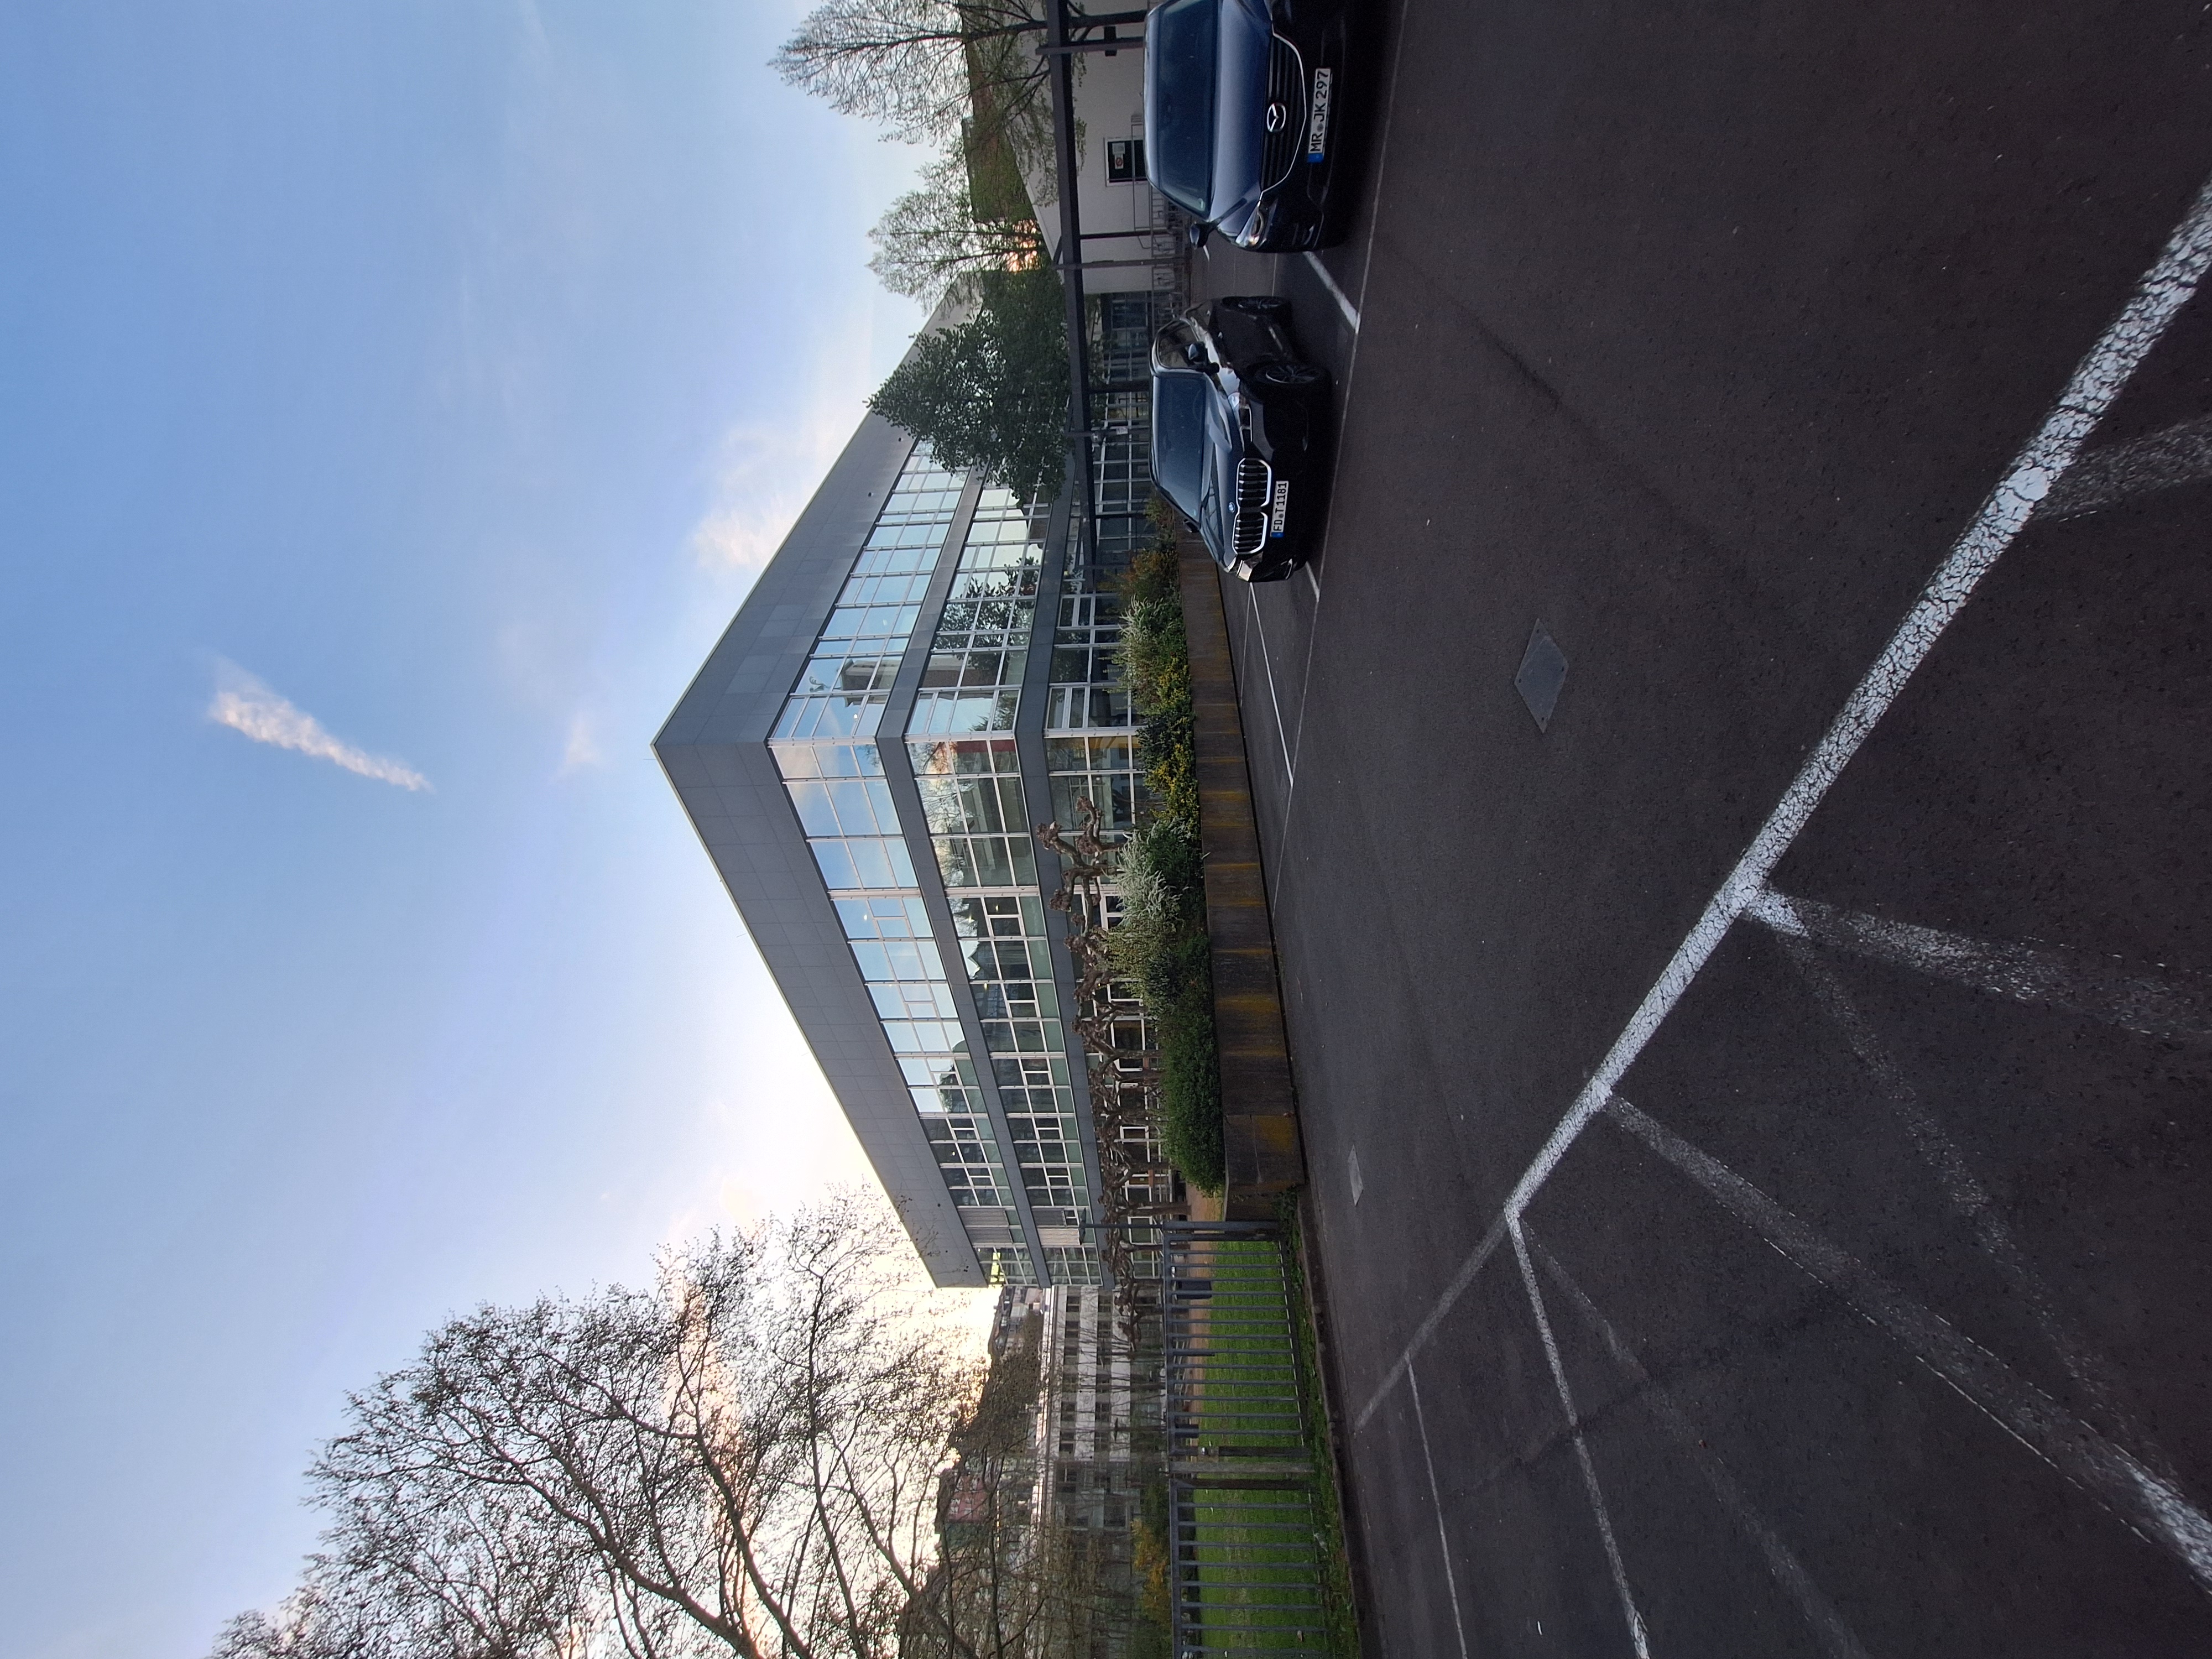
Building: Biegenstraße 14